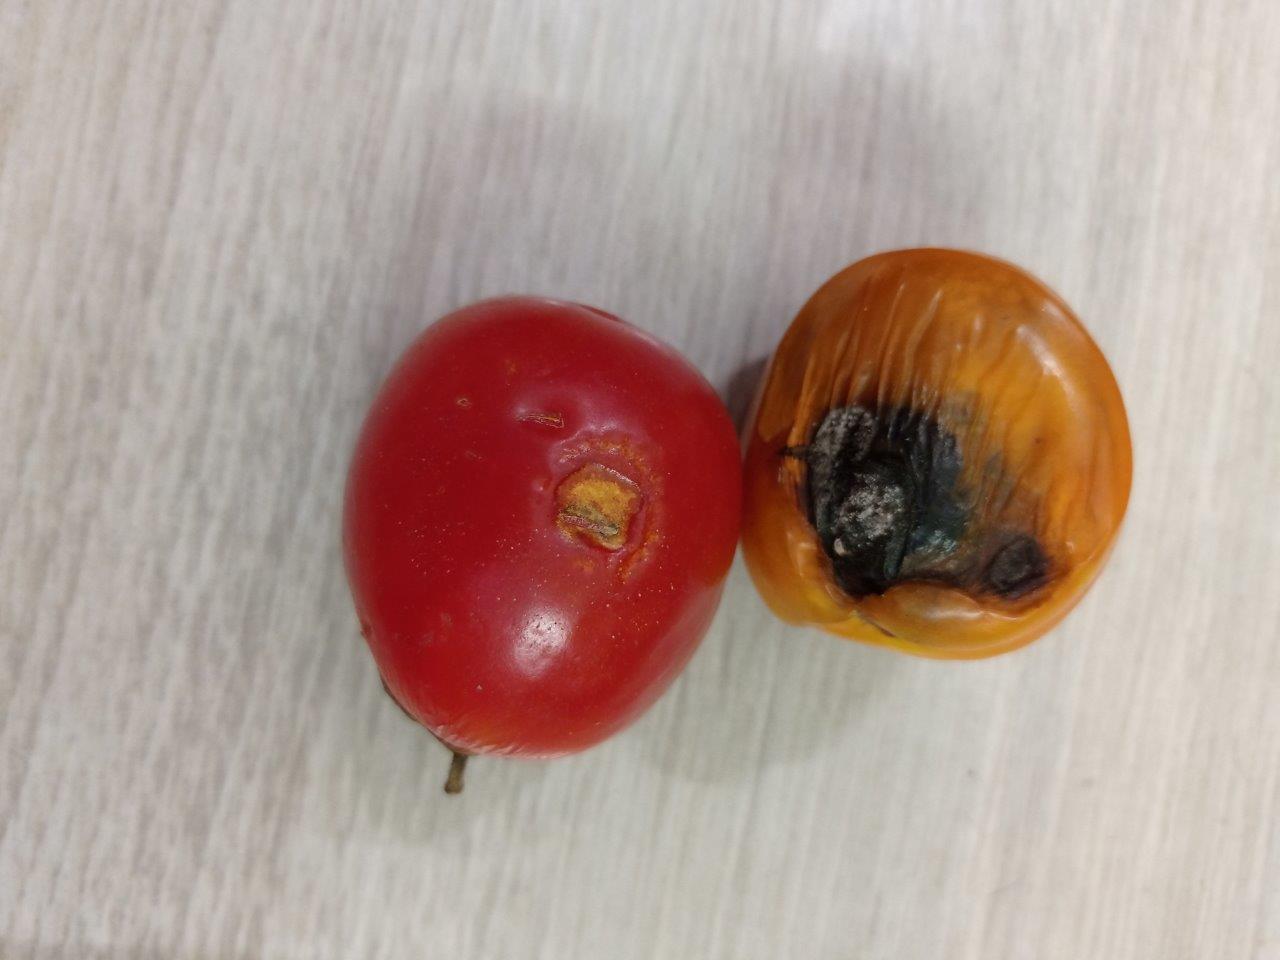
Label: Rotten